Nomar Garciaparra

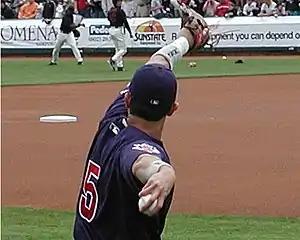
Garciaparra with the Cubs in 2005 spring training

On July 31, 2004 (the MLB trading deadline), Garciaparra was the key player involved in a four-team deal that sent him and Matt Murton to the wild-card-leading Chicago Cubs. The Red Sox received shortstop Orlando Cabrera from the Montreal Expos and first baseman Doug Mientkiewicz from the Minnesota Twins. Nomar expressed his appreciation to Red Sox fans in a speech to the media and left for Chicago. At first, Garciaparra was assigned jersey number 8, because Cub catcher Michael Barrett wore number 5, but a few days later, they switched numbers. Garciaparra drove in three runs in his first three games as a Cub. However, he continued to battle his Achilles' injury down the stretch, and in 43 games after the trade, he hit .297 with 4 home runs and 20 RBI in Chicago. Combined, his 2004 totals were a .308 average, nine home runs, and 41 RBI.